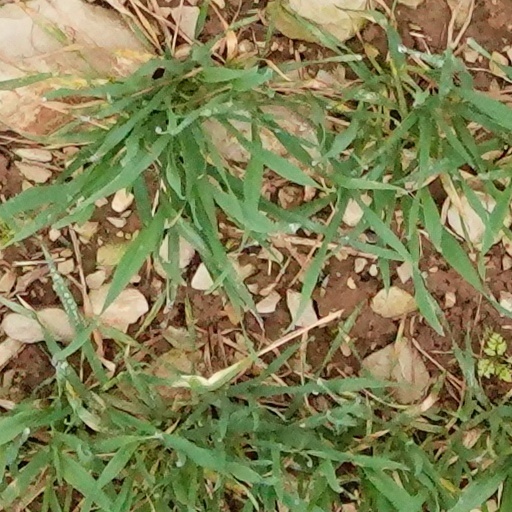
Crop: wheat